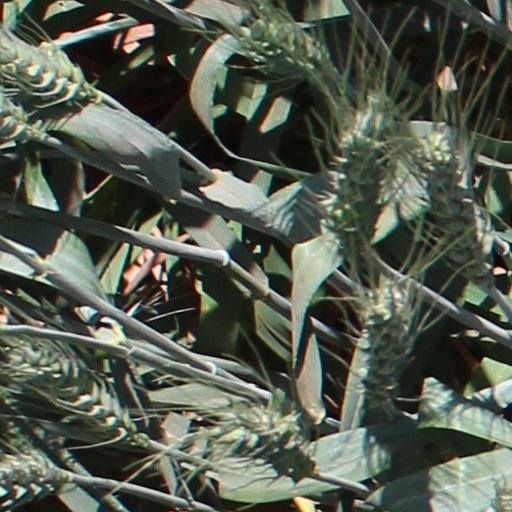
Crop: wheat